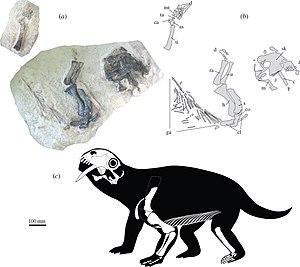
Squelette de T. eccentricus. (a) Blocs de grès contenant les restes articulés. (b) Dessin schématique montrant l'identité des éléments conservés. (c) Reconstitution du squelette montrant les os connus en blanc. as, astragale
Tiarajudens est un genre éteint de thérapsides anomodontes ayant vécu au Permien moyen, dans ce qui est aujourd’hui le Brésil. Son unique espèce, Tiarajudens eccentricus, fut nommée en 2011 par Juan Carlos Cisneros, Fernando Abdala, Bruce S. Rubidge, Paula Camboim Dentzien-Dias, et Ana de Oliveira Bueno. Elle n’est connue que par son holotype UFRGS PV393P : un squelette partiel comprenant un crâne très écrasé, des os des membres, et des gastralia. Tiarajudens est caractérisé par une hétérodontie extrême. Sa denture se compose ainsi d’incisives en forme de feuilles, d’une paire de canines hyper allongées et en forme de lame, ainsi que d’une batterie de dents molariformes sur le palais qui formait une surface de broyage. Les incisives et surtout les dents palatales indiquent un régime alimentaire végétarien basé sur des plantes à haute teneur en fibres. Il a été suggéré que les canines hyper développées de l’animal auraient pu servir à écarter des prédateurs ou à éloigner un congénère. Les analyses cladistiques ont montré que Tiarajudens est étroitement apparenté au genre Anomocephalus d’Afrique du Sud avec lequel il partage la présence d’une batterie dentaire capable d’occlusion.